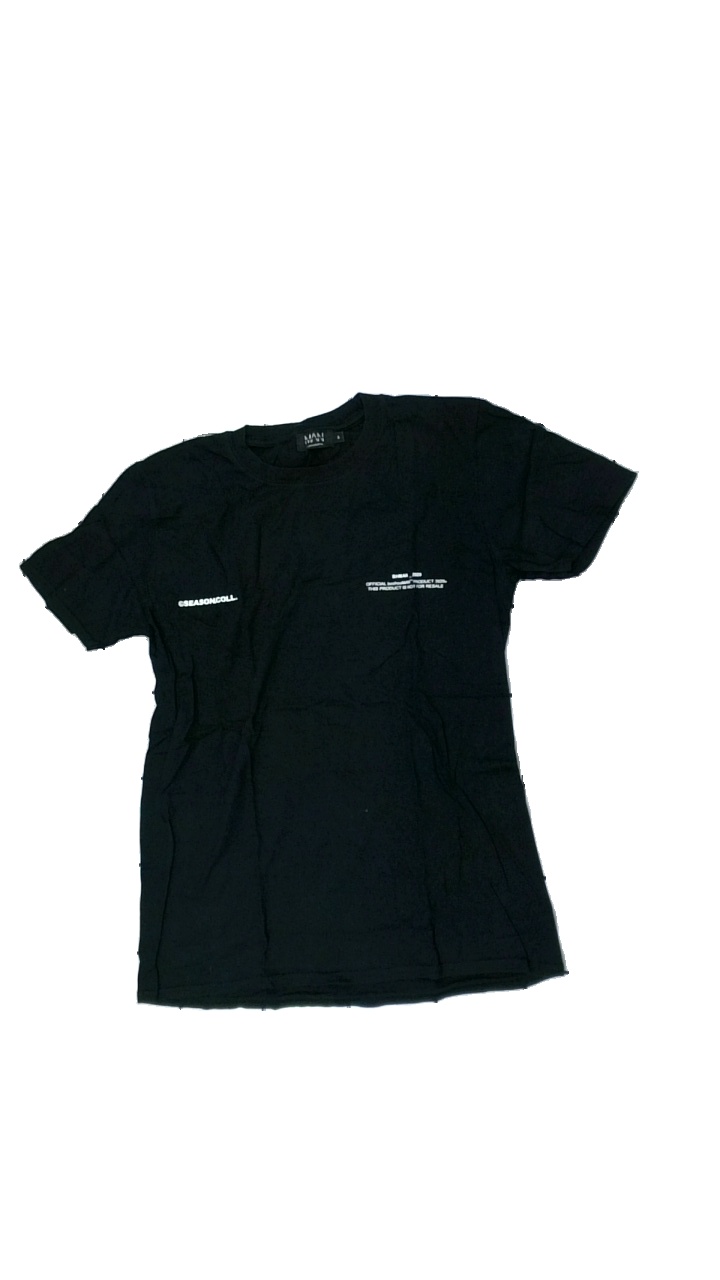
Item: T-shirt (Men)
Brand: Boohoo
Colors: Black, White, Pink, Multicolor
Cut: Regular, C-collar
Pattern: Logo print
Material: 100% cotton
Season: All
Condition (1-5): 3
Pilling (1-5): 4
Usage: Reuse
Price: <50